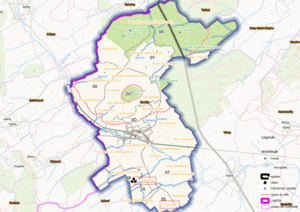
Goviller (ban communal) Osm et Qgis, mentions manuscrites
Goviller est une commune française située dans le département de Meurthe-et-Moselle en région Grand Est.